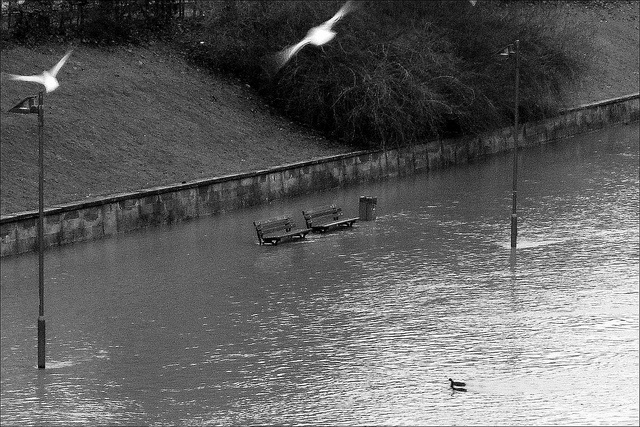
A group of birds flying over a flooded park.
The area around the park benches is flooded.
Two benches are visible in the flood waters.
Two wooden benches that are surrounded by water.
A couple of park benches sitting in a flooded park.